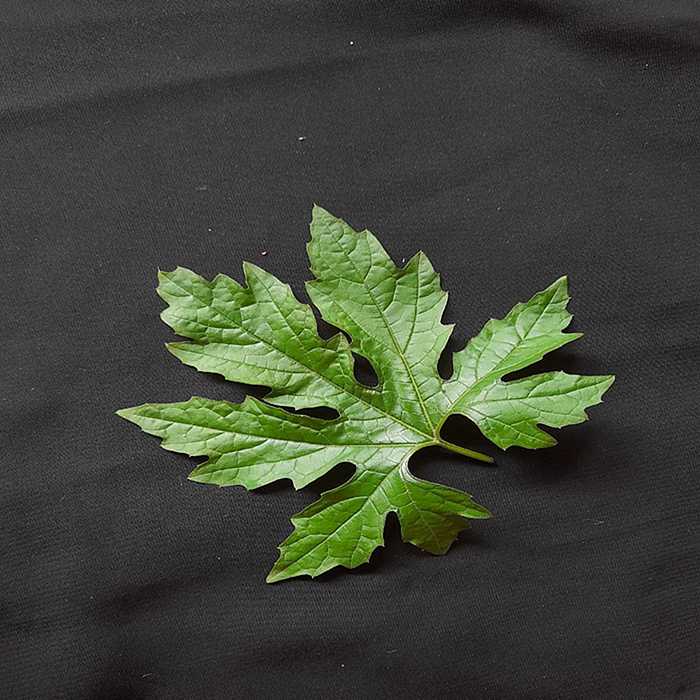
Plant: Bitter Gourd
Label: Fresh leaf